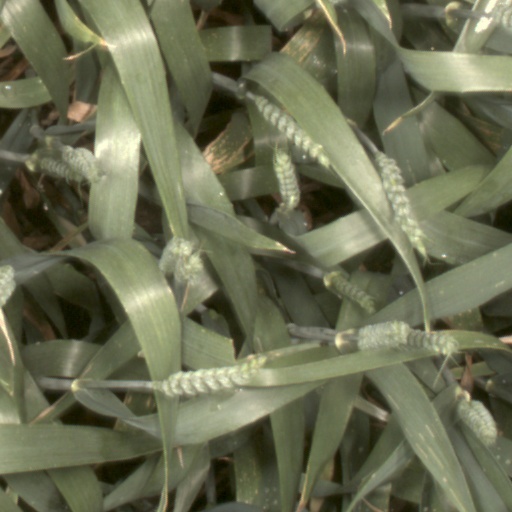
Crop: wheat